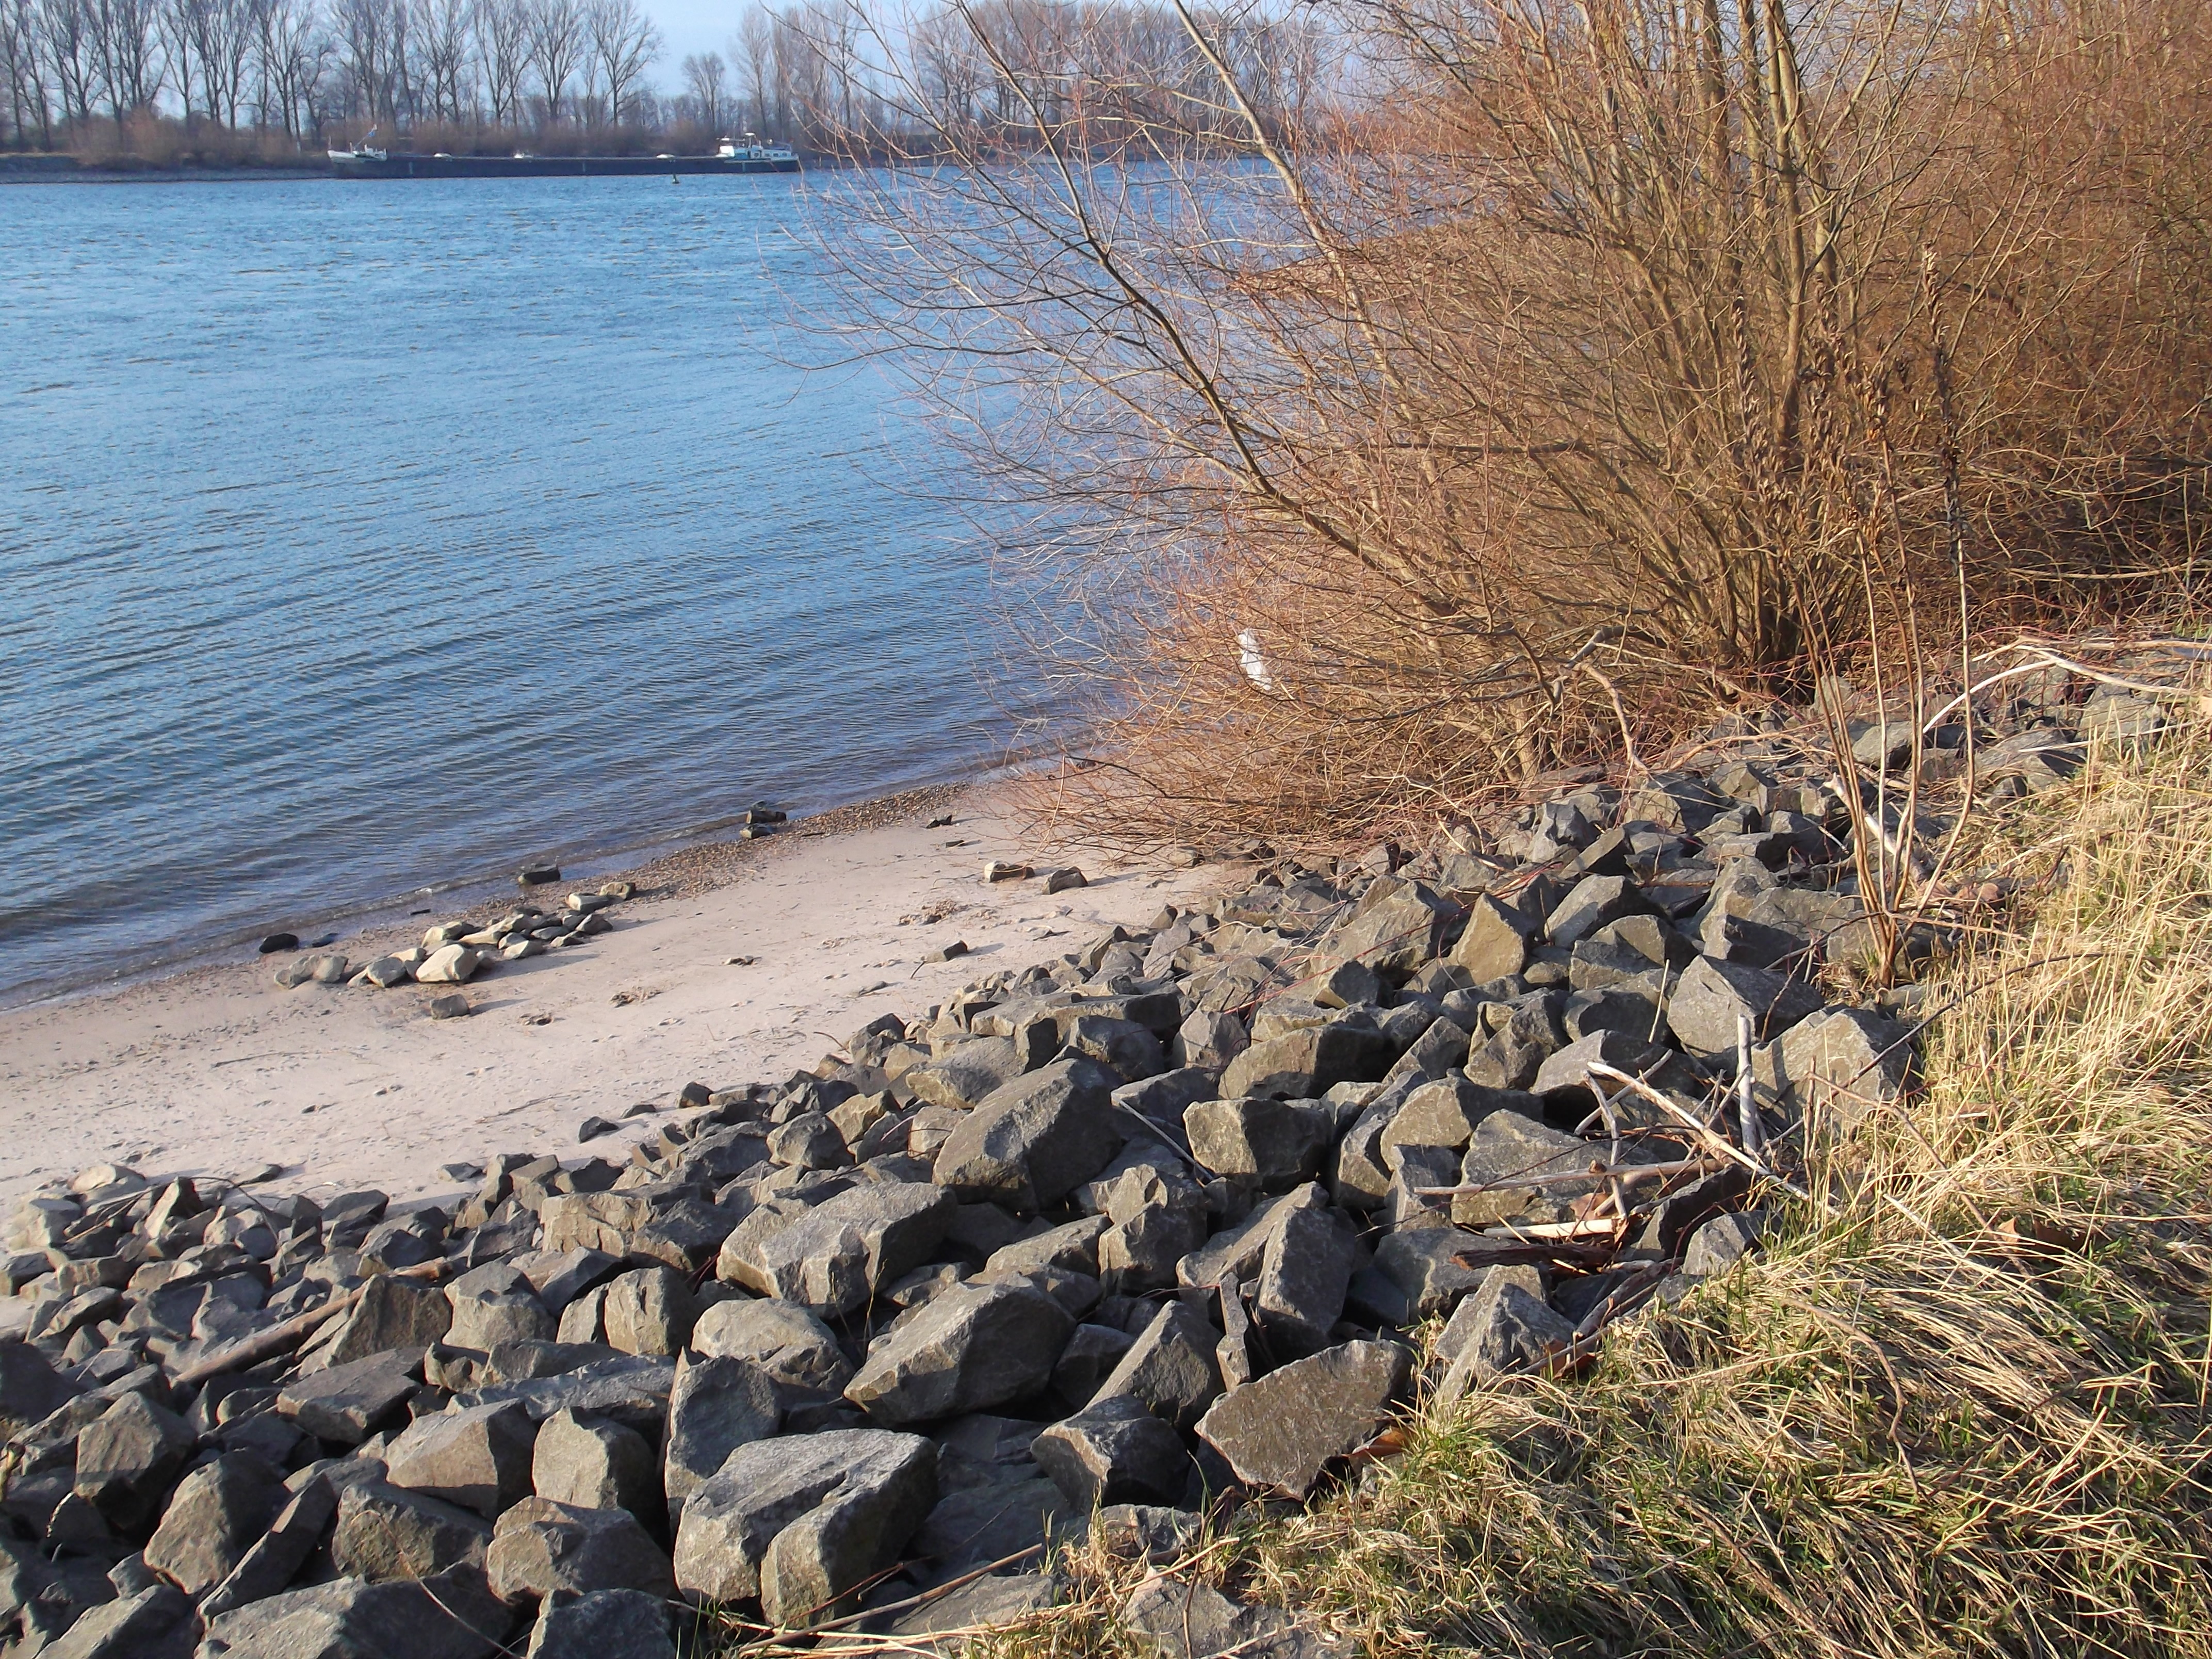
sea, coast, water, rock, wilderness, shore, lake, river, wildlife, stones, bank, germany, waters, rhine